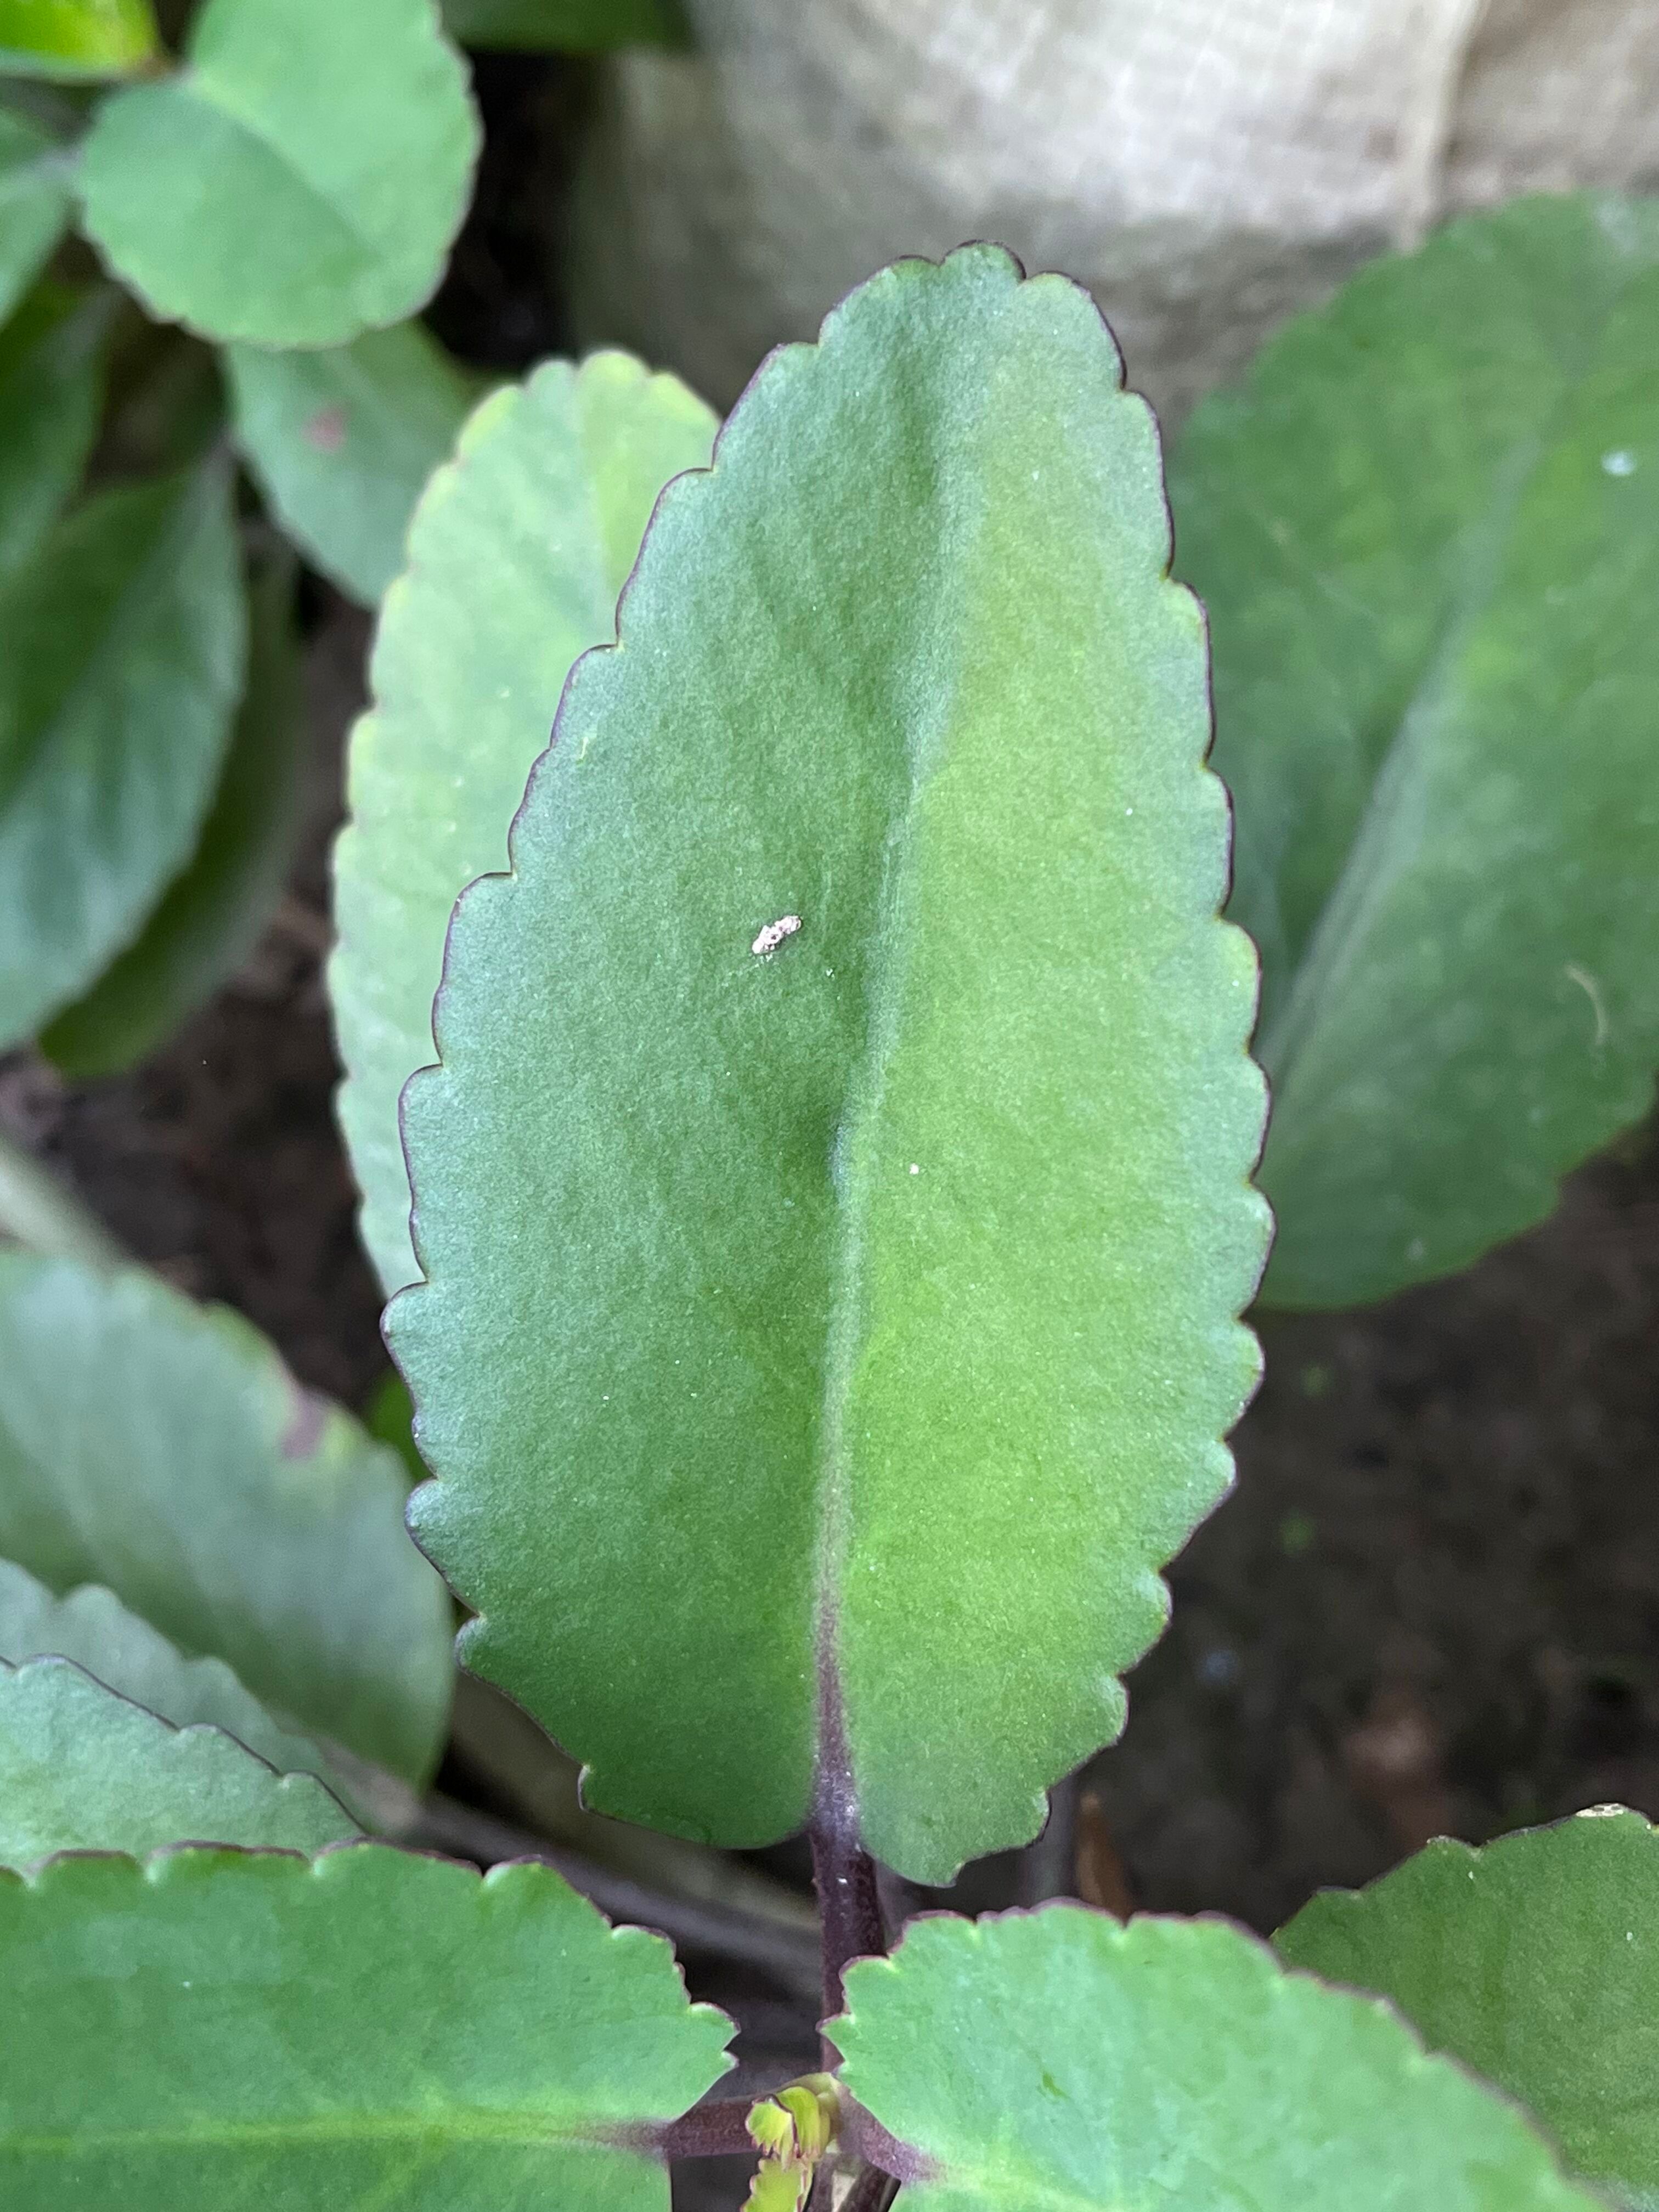
Plant species: kalanchoe-pinnata